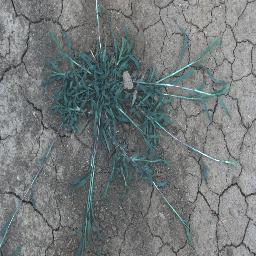
Label: negative